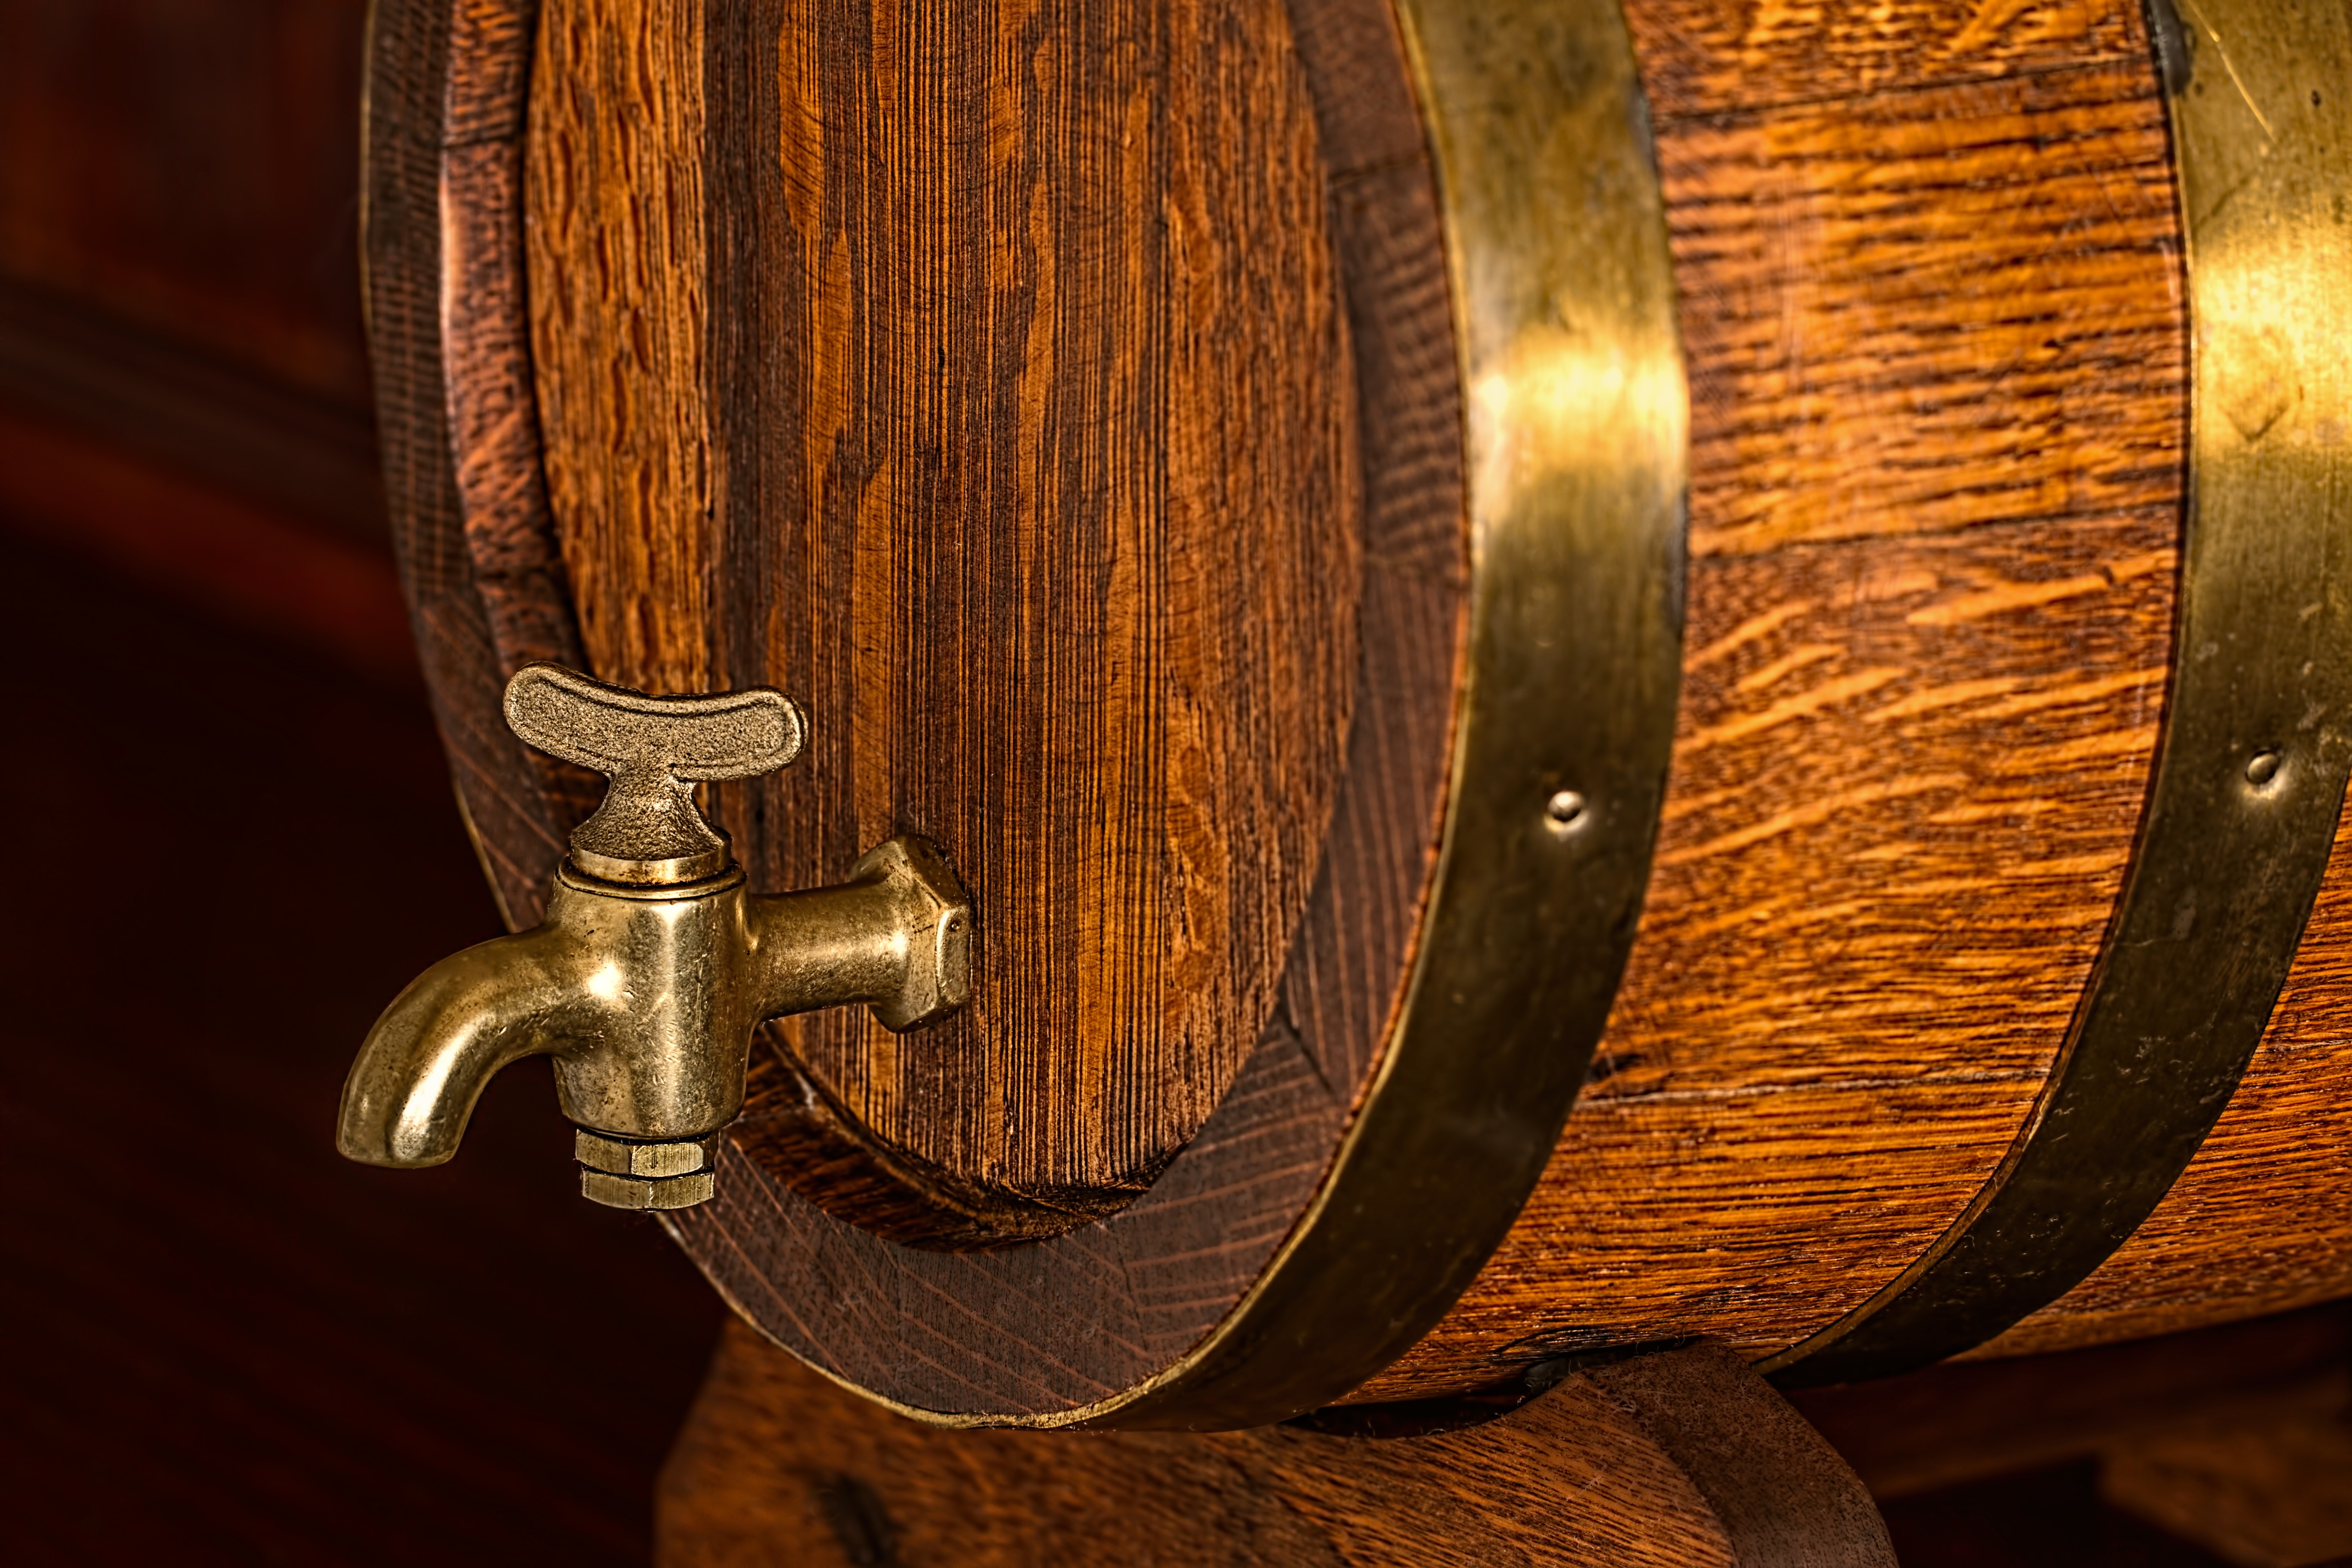
wood, beverage, lighting, barrel, beer, wooden, oak, carving, sconce, cask, keg, man made object, brass hoops, beer barrel, brass tap